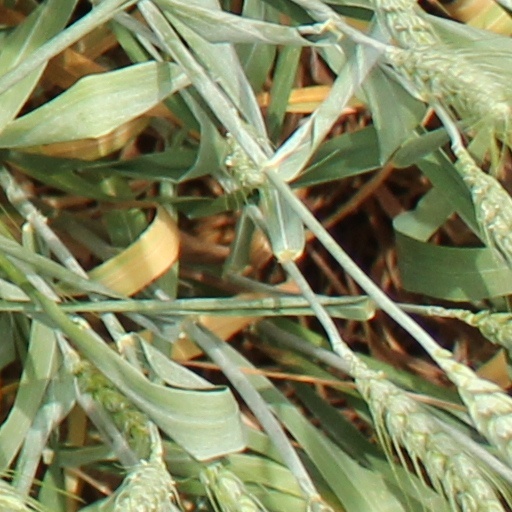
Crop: wheat